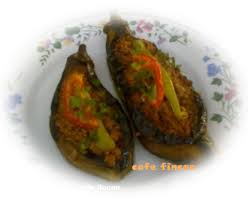
Yemek: karniyarik